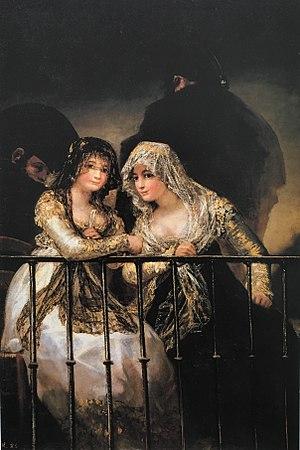
La Galerie espagnole, aussi appelée « Musée espagnol » a été fondée au sein du Palais du Louvre sur décision du roi Louis-Philippe Iᵉʳ en 1838.
Le Balcon est un tableau réalisé par le peintre Édouard Manet et présenté au Salon de Paris de 1869. La toile représente notamment Berthe Morisot, qui deviendra en 1874 la belle-sœur de Manet, et le peintre Antoine Guillemet.
Maja et Célestine au balcon est une huile sur toile de Francisco Goya conservée à Palma de Majorque dans une collection privée. Il s’agit d’une belle maja accoudée au balcon et regardant le spectateur en souriant. Dans son dos, et dans la pénombre se trouve la vieille Célestine qui la surveille avec envie.